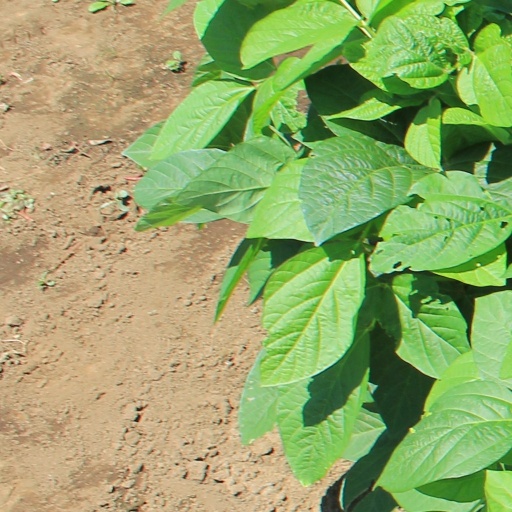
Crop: soybean